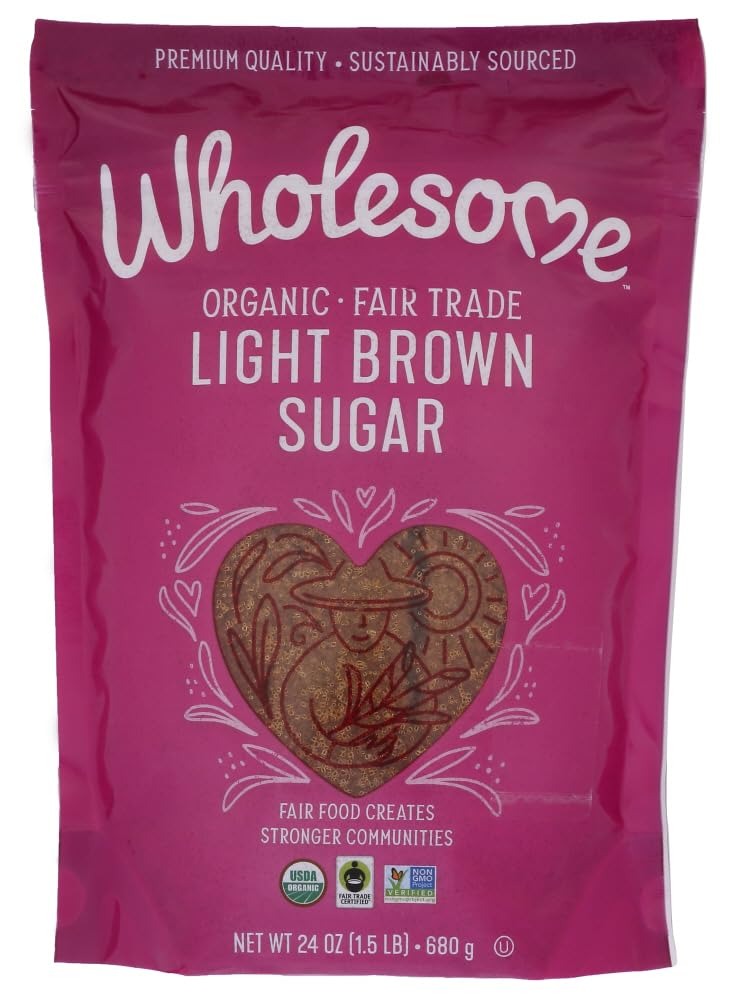
Item Name: Wholesome Sweeteners Fair Trade Organic Light Brown Sugar, 24-Ounce Pouches (Pack of 6) ( Value Bulk Multi-pack)
Value: 144.0
Unit: Fl Oz

Price: 9.99